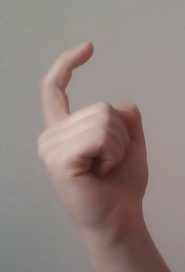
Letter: ra